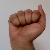
The image shows a hand gesture representing the letter 'A' in Indian Sign Language.